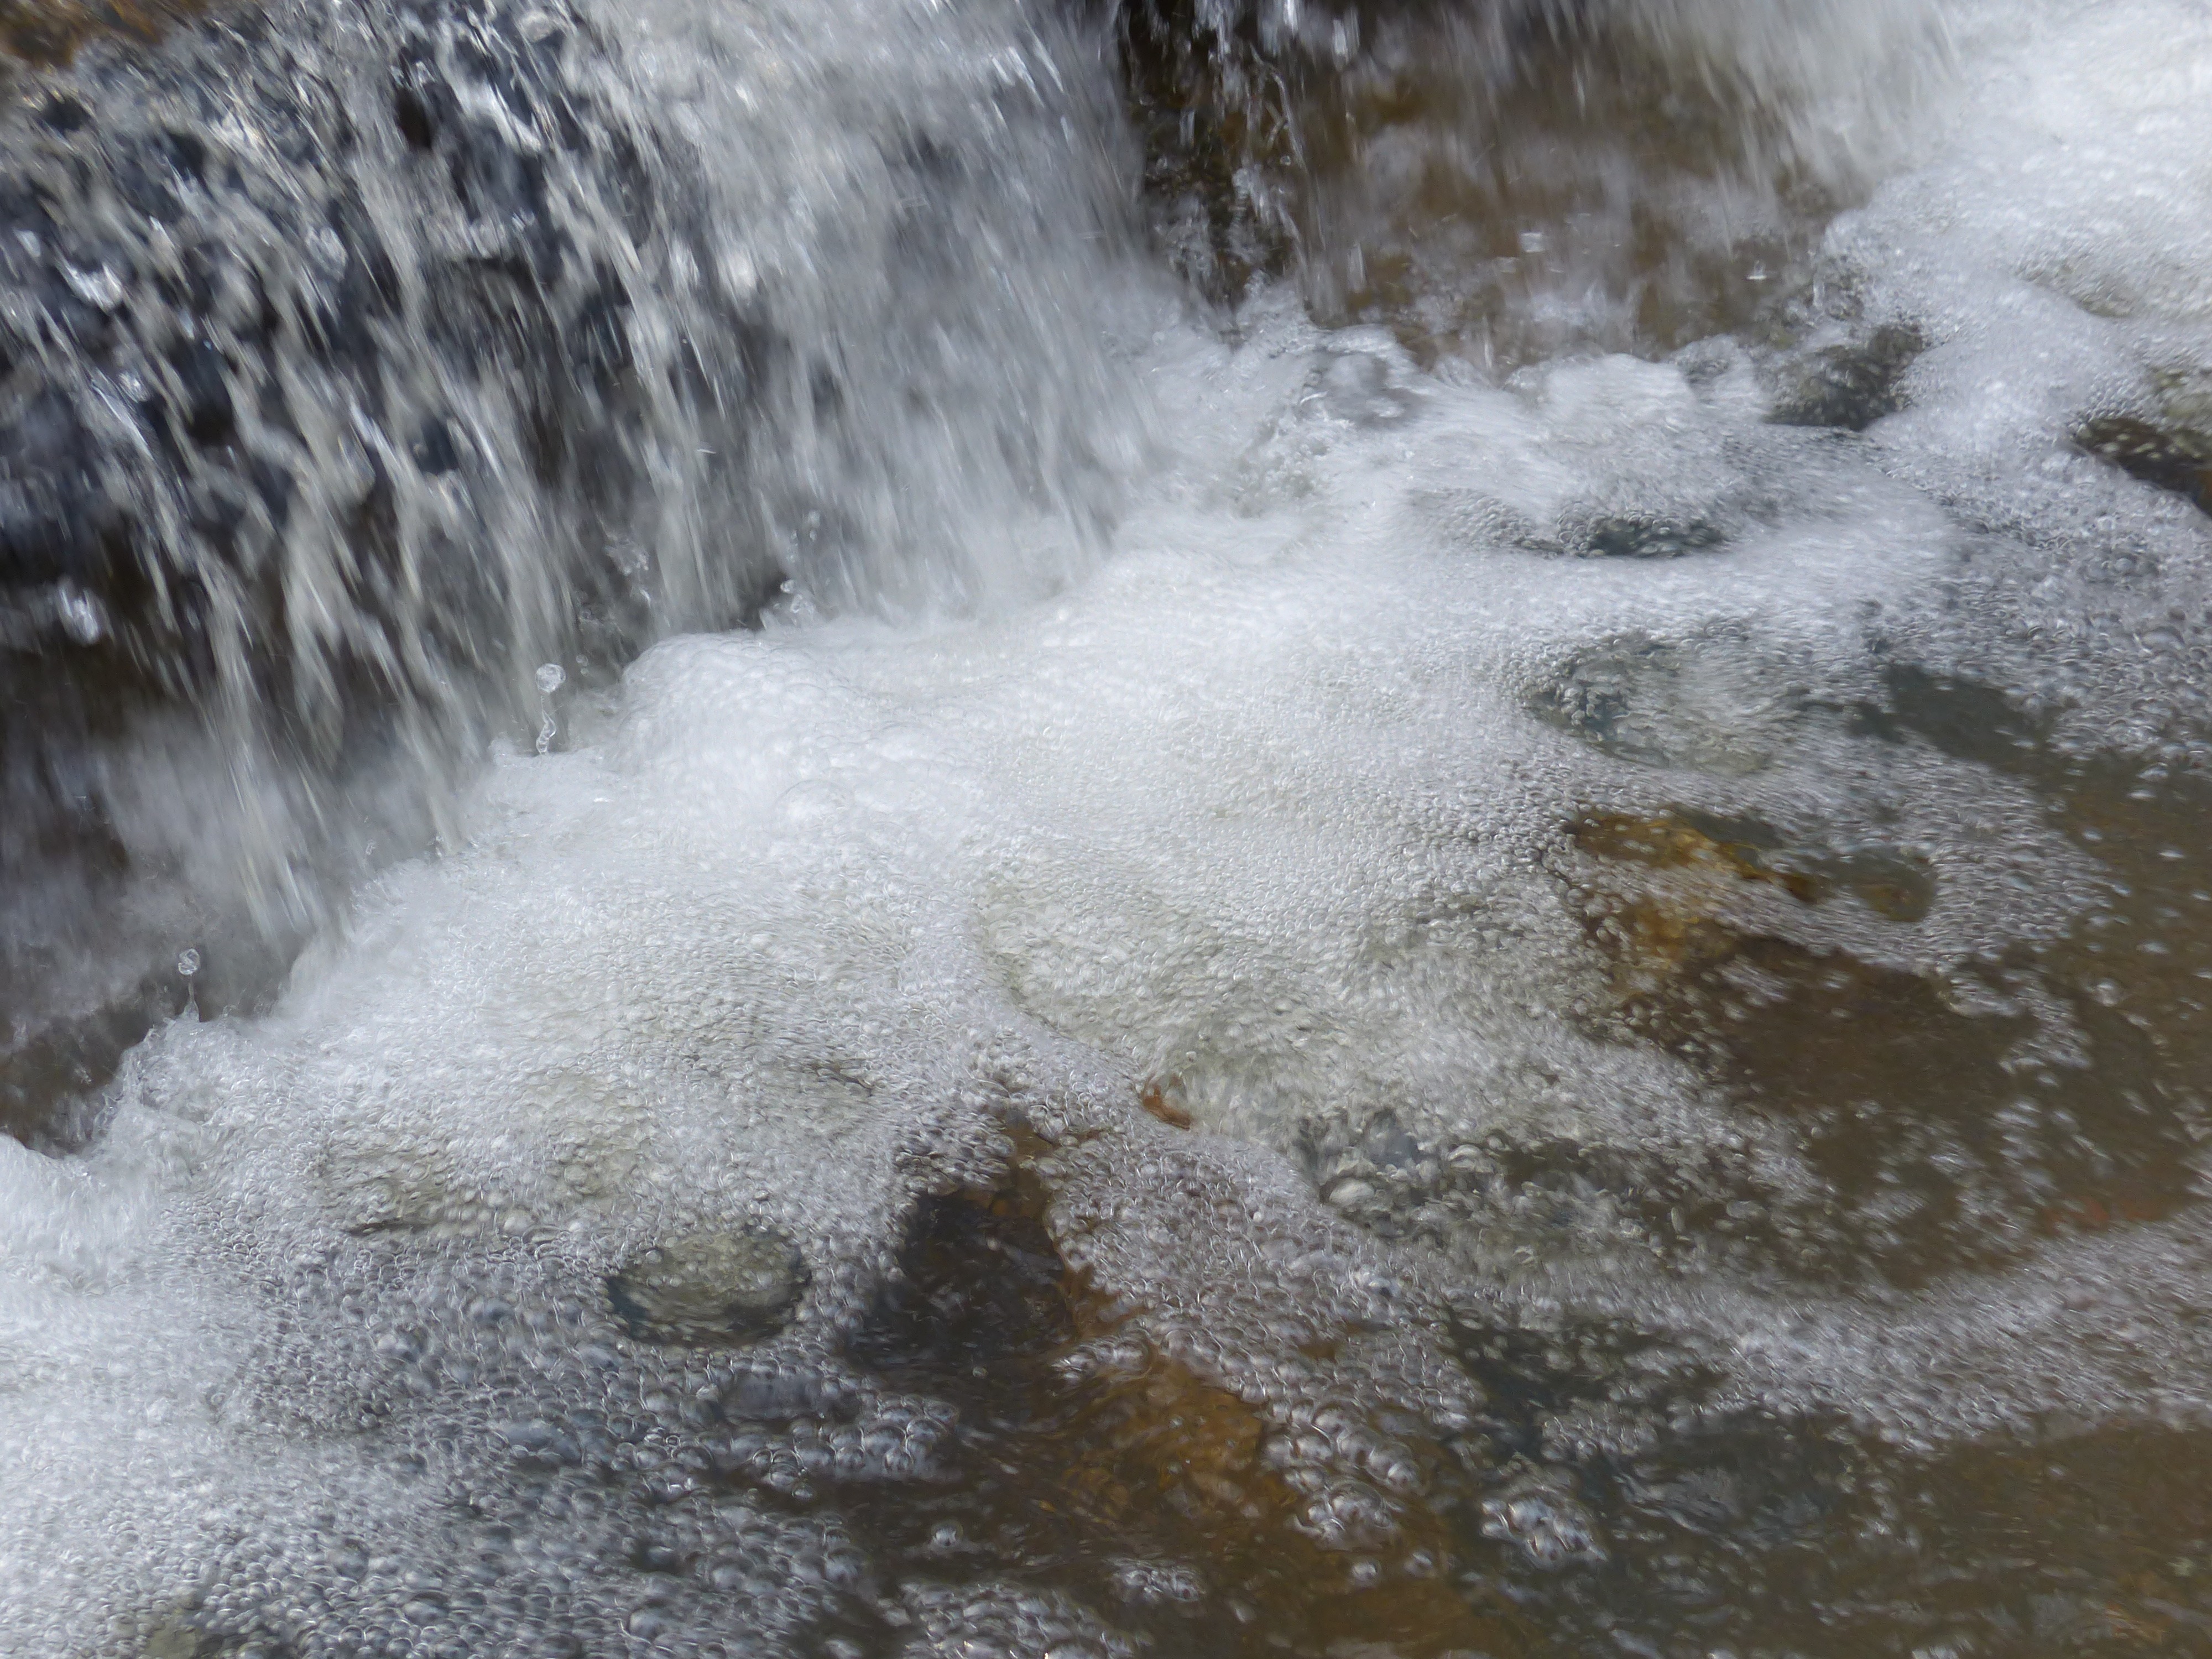
water, waterfall, cold, winter, game, play, wave, river, foam, stream, clean, rapid, dam, bubble, body of water, block, aesthetic, stones, pebbles, branches, build, oxygen, bach, frisch, water feature, watercourse, freezing